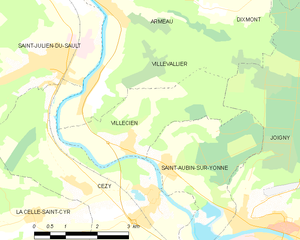
Carte des communes françaises Villecien